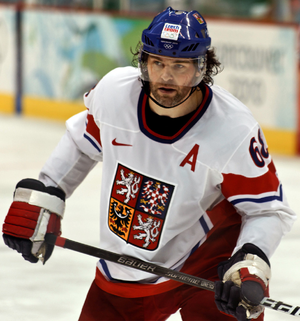
Jaromír Jágr, né le 15 février 1972 à Kladno en Tchécoslovaquie aujourd'hui ville de République tchèque, est un joueur professionnel tchèque de hockey sur glace. Il évolue jusqu'en 2007-2008 dans la Ligue nationale de hockey puis signe un contrat avec l'Avangard Omsk de la nouvelle Ligue continentale de hockey avant de revenir dans la LNH en 2011. Il porte le numéro 68 en mémoire du Printemps de Prague de 1968. Avec les Penguins de Pittsburgh et Mario Lemieux, il remporte deux fois la Coupe Stanley en 1991 et 1992, termine cinq fois meilleur compteur du championnat et est élu meilleur joueur de la LNH en 1999.
Les Penguins de Pittsburgh sont une franchise de hockey sur glace évoluant dans la Ligue nationale de hockey en Amérique du Nord depuis l'expansion de la Ligue en 1967.
Les Penguins de Pittsburgh — littéralement les manchots de Pittsburgh — sont une franchise professionnelle de hockey sur glace des États-Unis. Ils évoluent dans le championnat principal de hockey de l'Amérique du Nord : la Ligue nationale de hockey. Ils font partie de l'association de l'Est et de la division Métropolitaine. Les Penguins existent depuis l’expansion de la Ligue nationale de hockey en 1967.